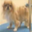
Label: dog